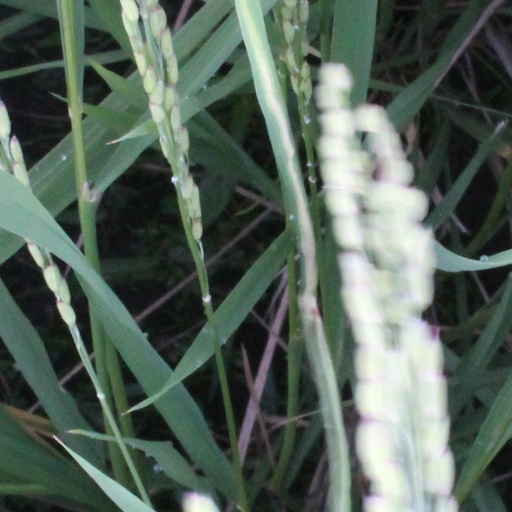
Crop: rice